Johann Wilhelm Ludwig Gleim

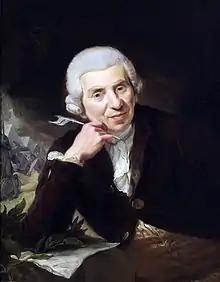
Ludwig Gleim, portrait by Johann Heinrich Ramberg (1789)

Johann Wilhelm Ludwig Gleim (2 April 1719 – 18 February 1803) was a German poet, commonly associated with the Enlightenment and Rococo movements.